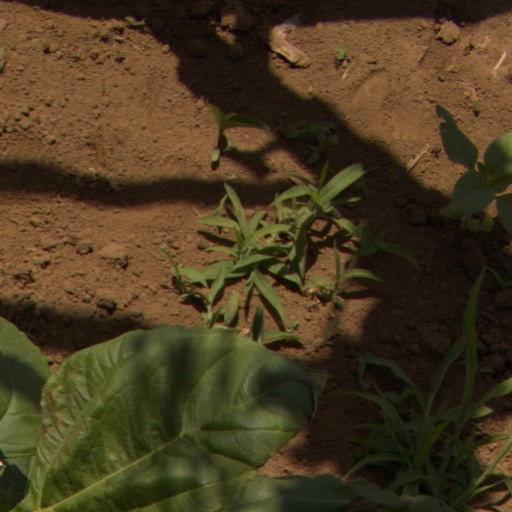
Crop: Jerusalem artichoke